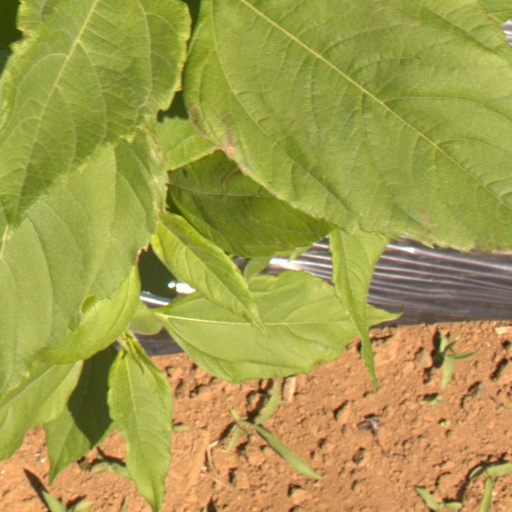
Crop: Jerusalem artichoke